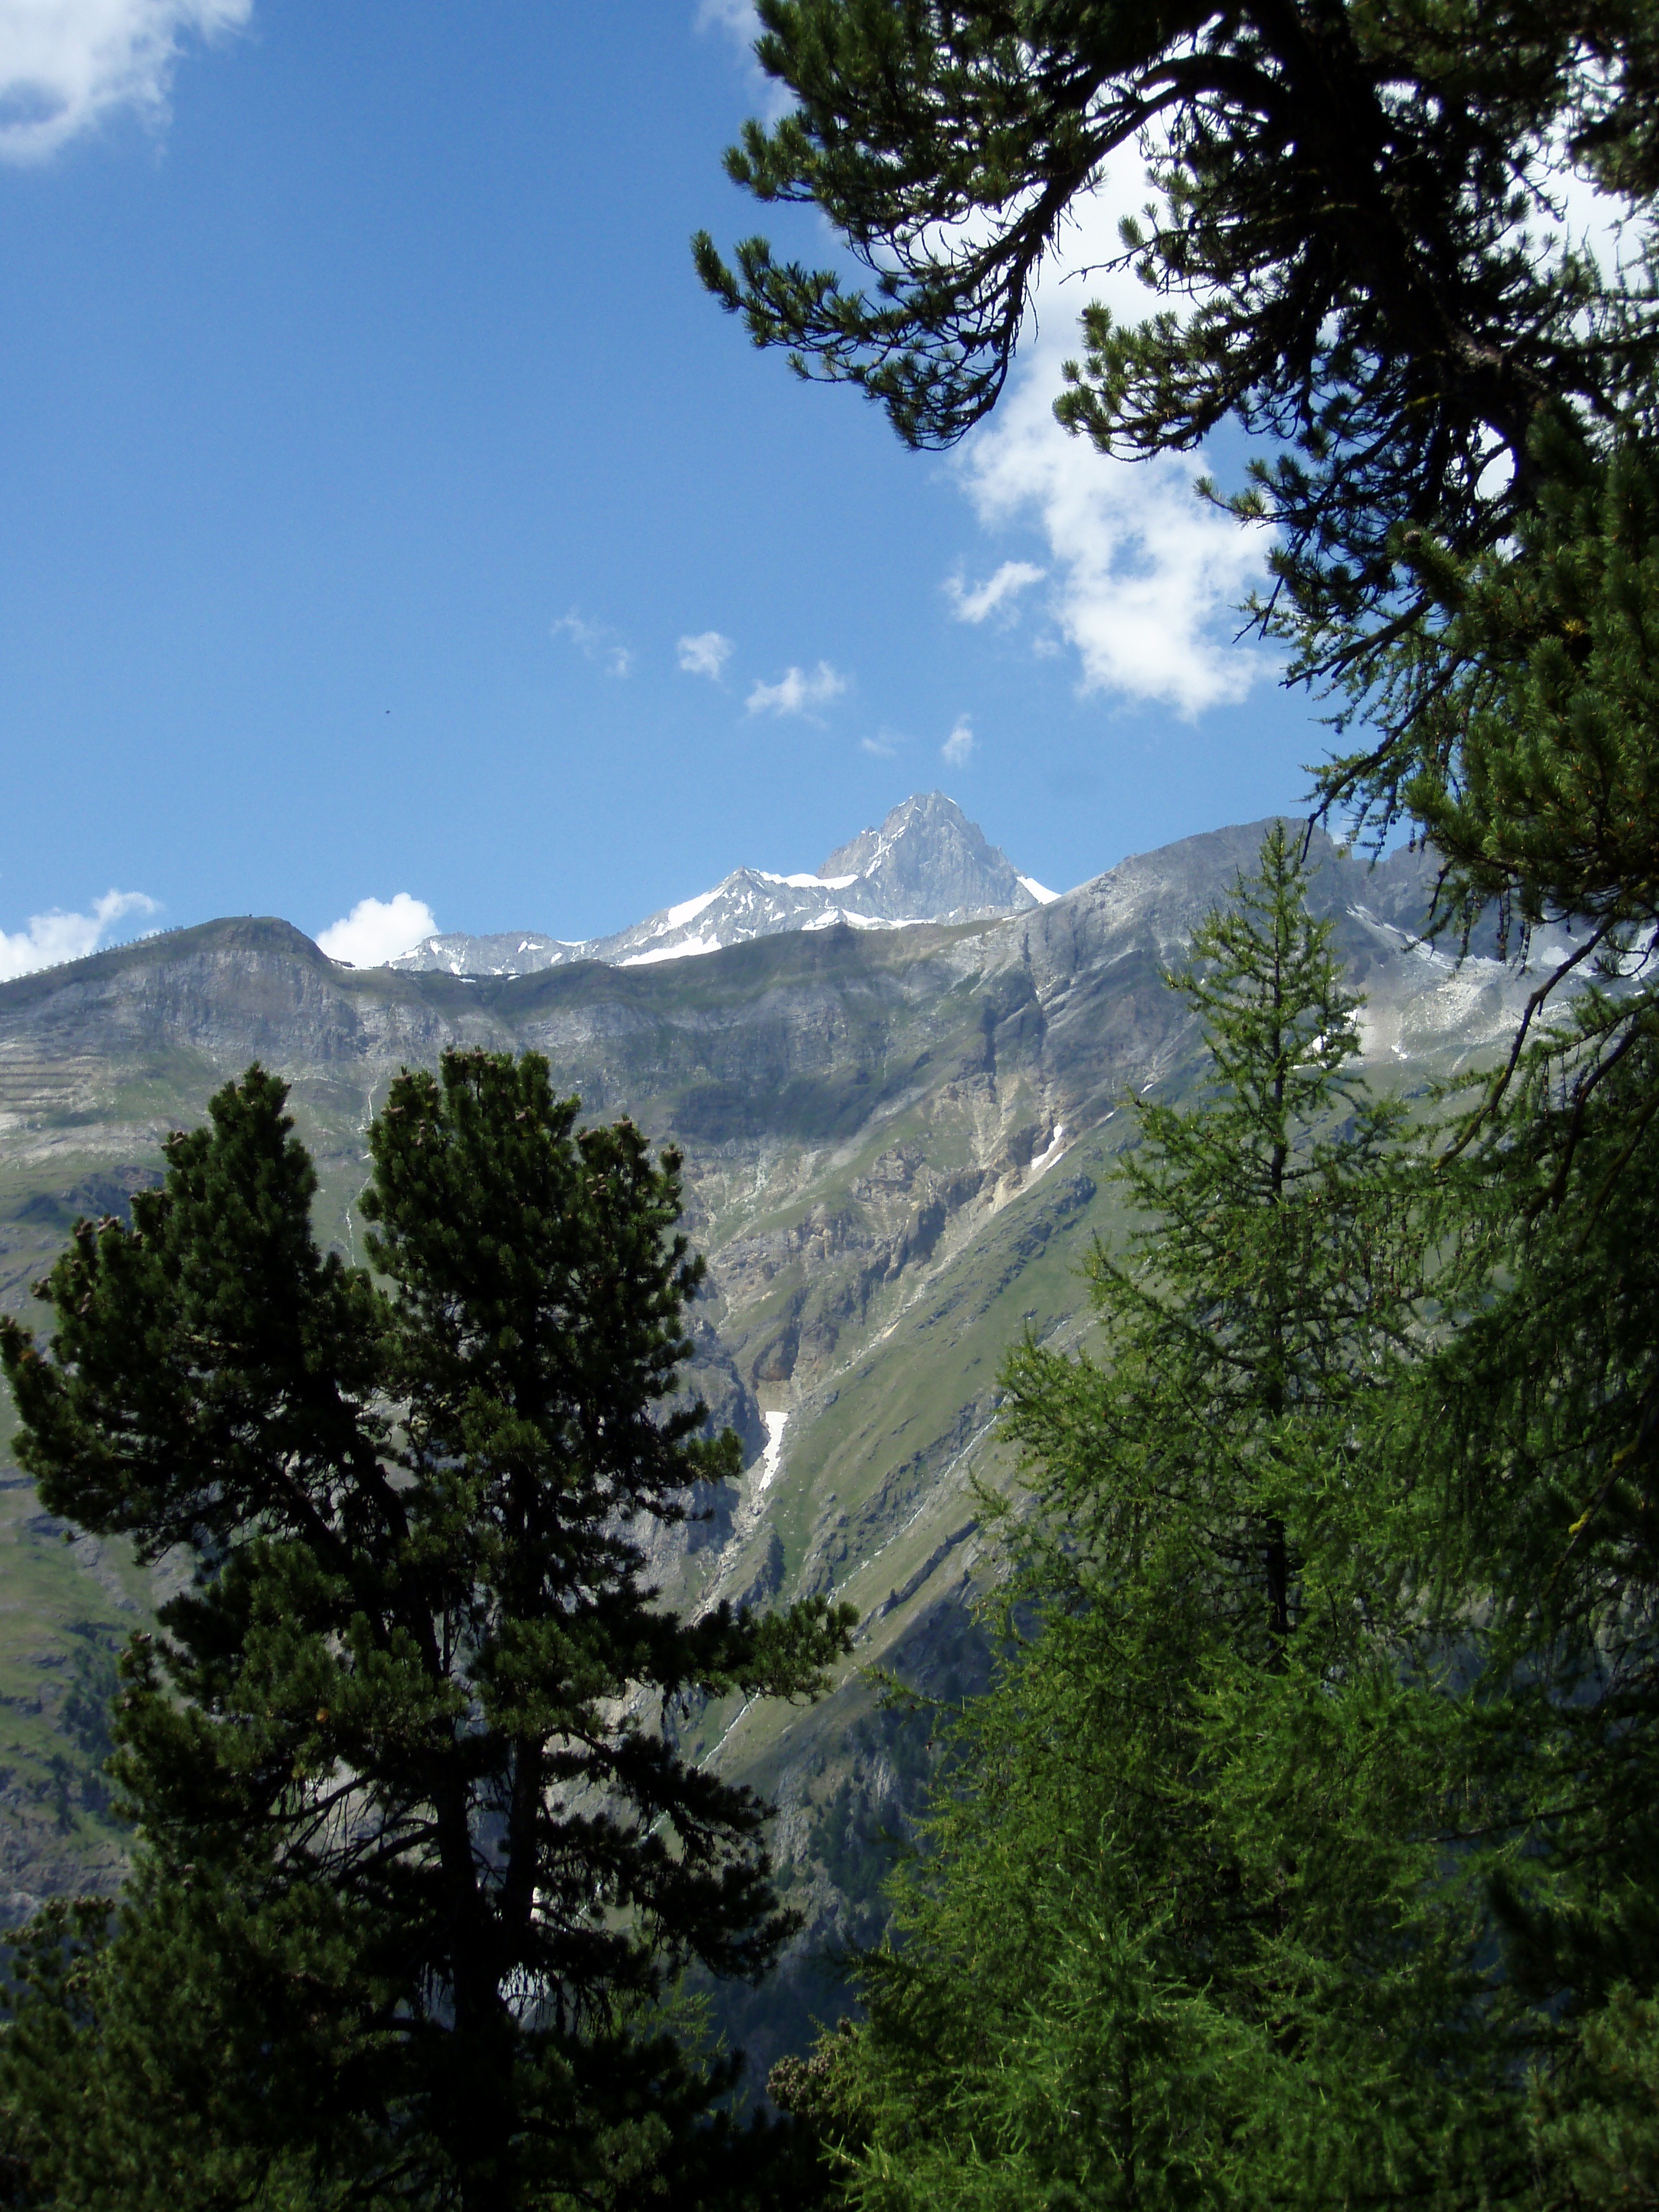
tree, nature, forest, wilderness, mountain, trail, lake, adventure, valley, mountain range, park, alpine, national park, ridge, mountains, alps, switzerland, ecosystem, valais, landform, mountain pass, biome, matterhorn, geographical feature, woody plant, mountainous landforms, temperate coniferous forest